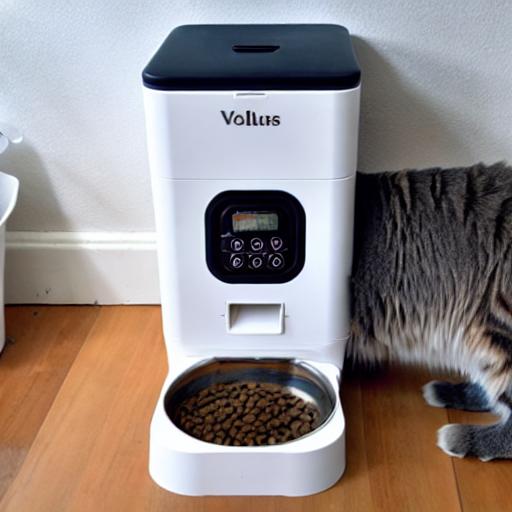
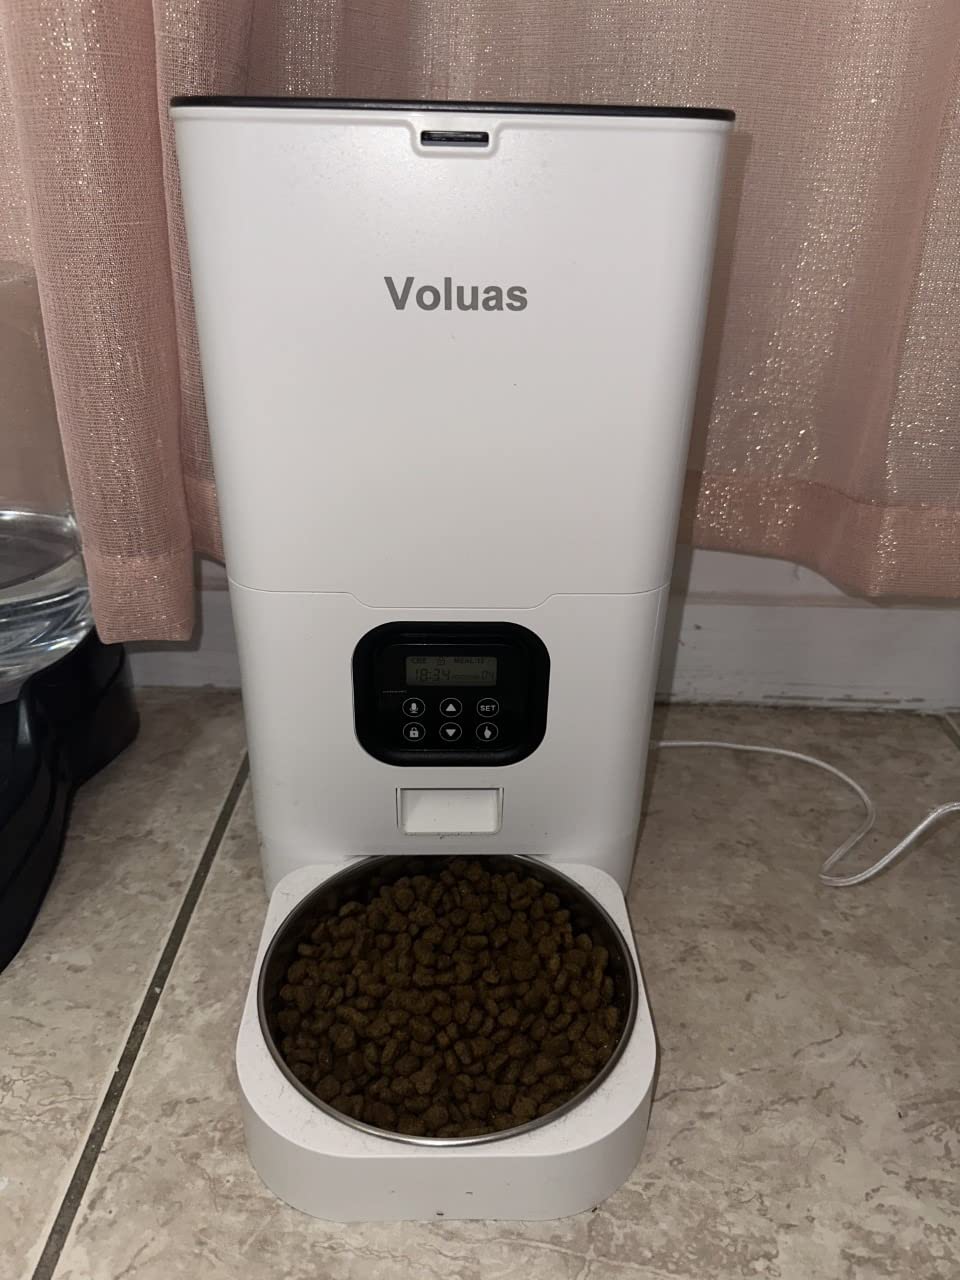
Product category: items_feeder
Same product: no